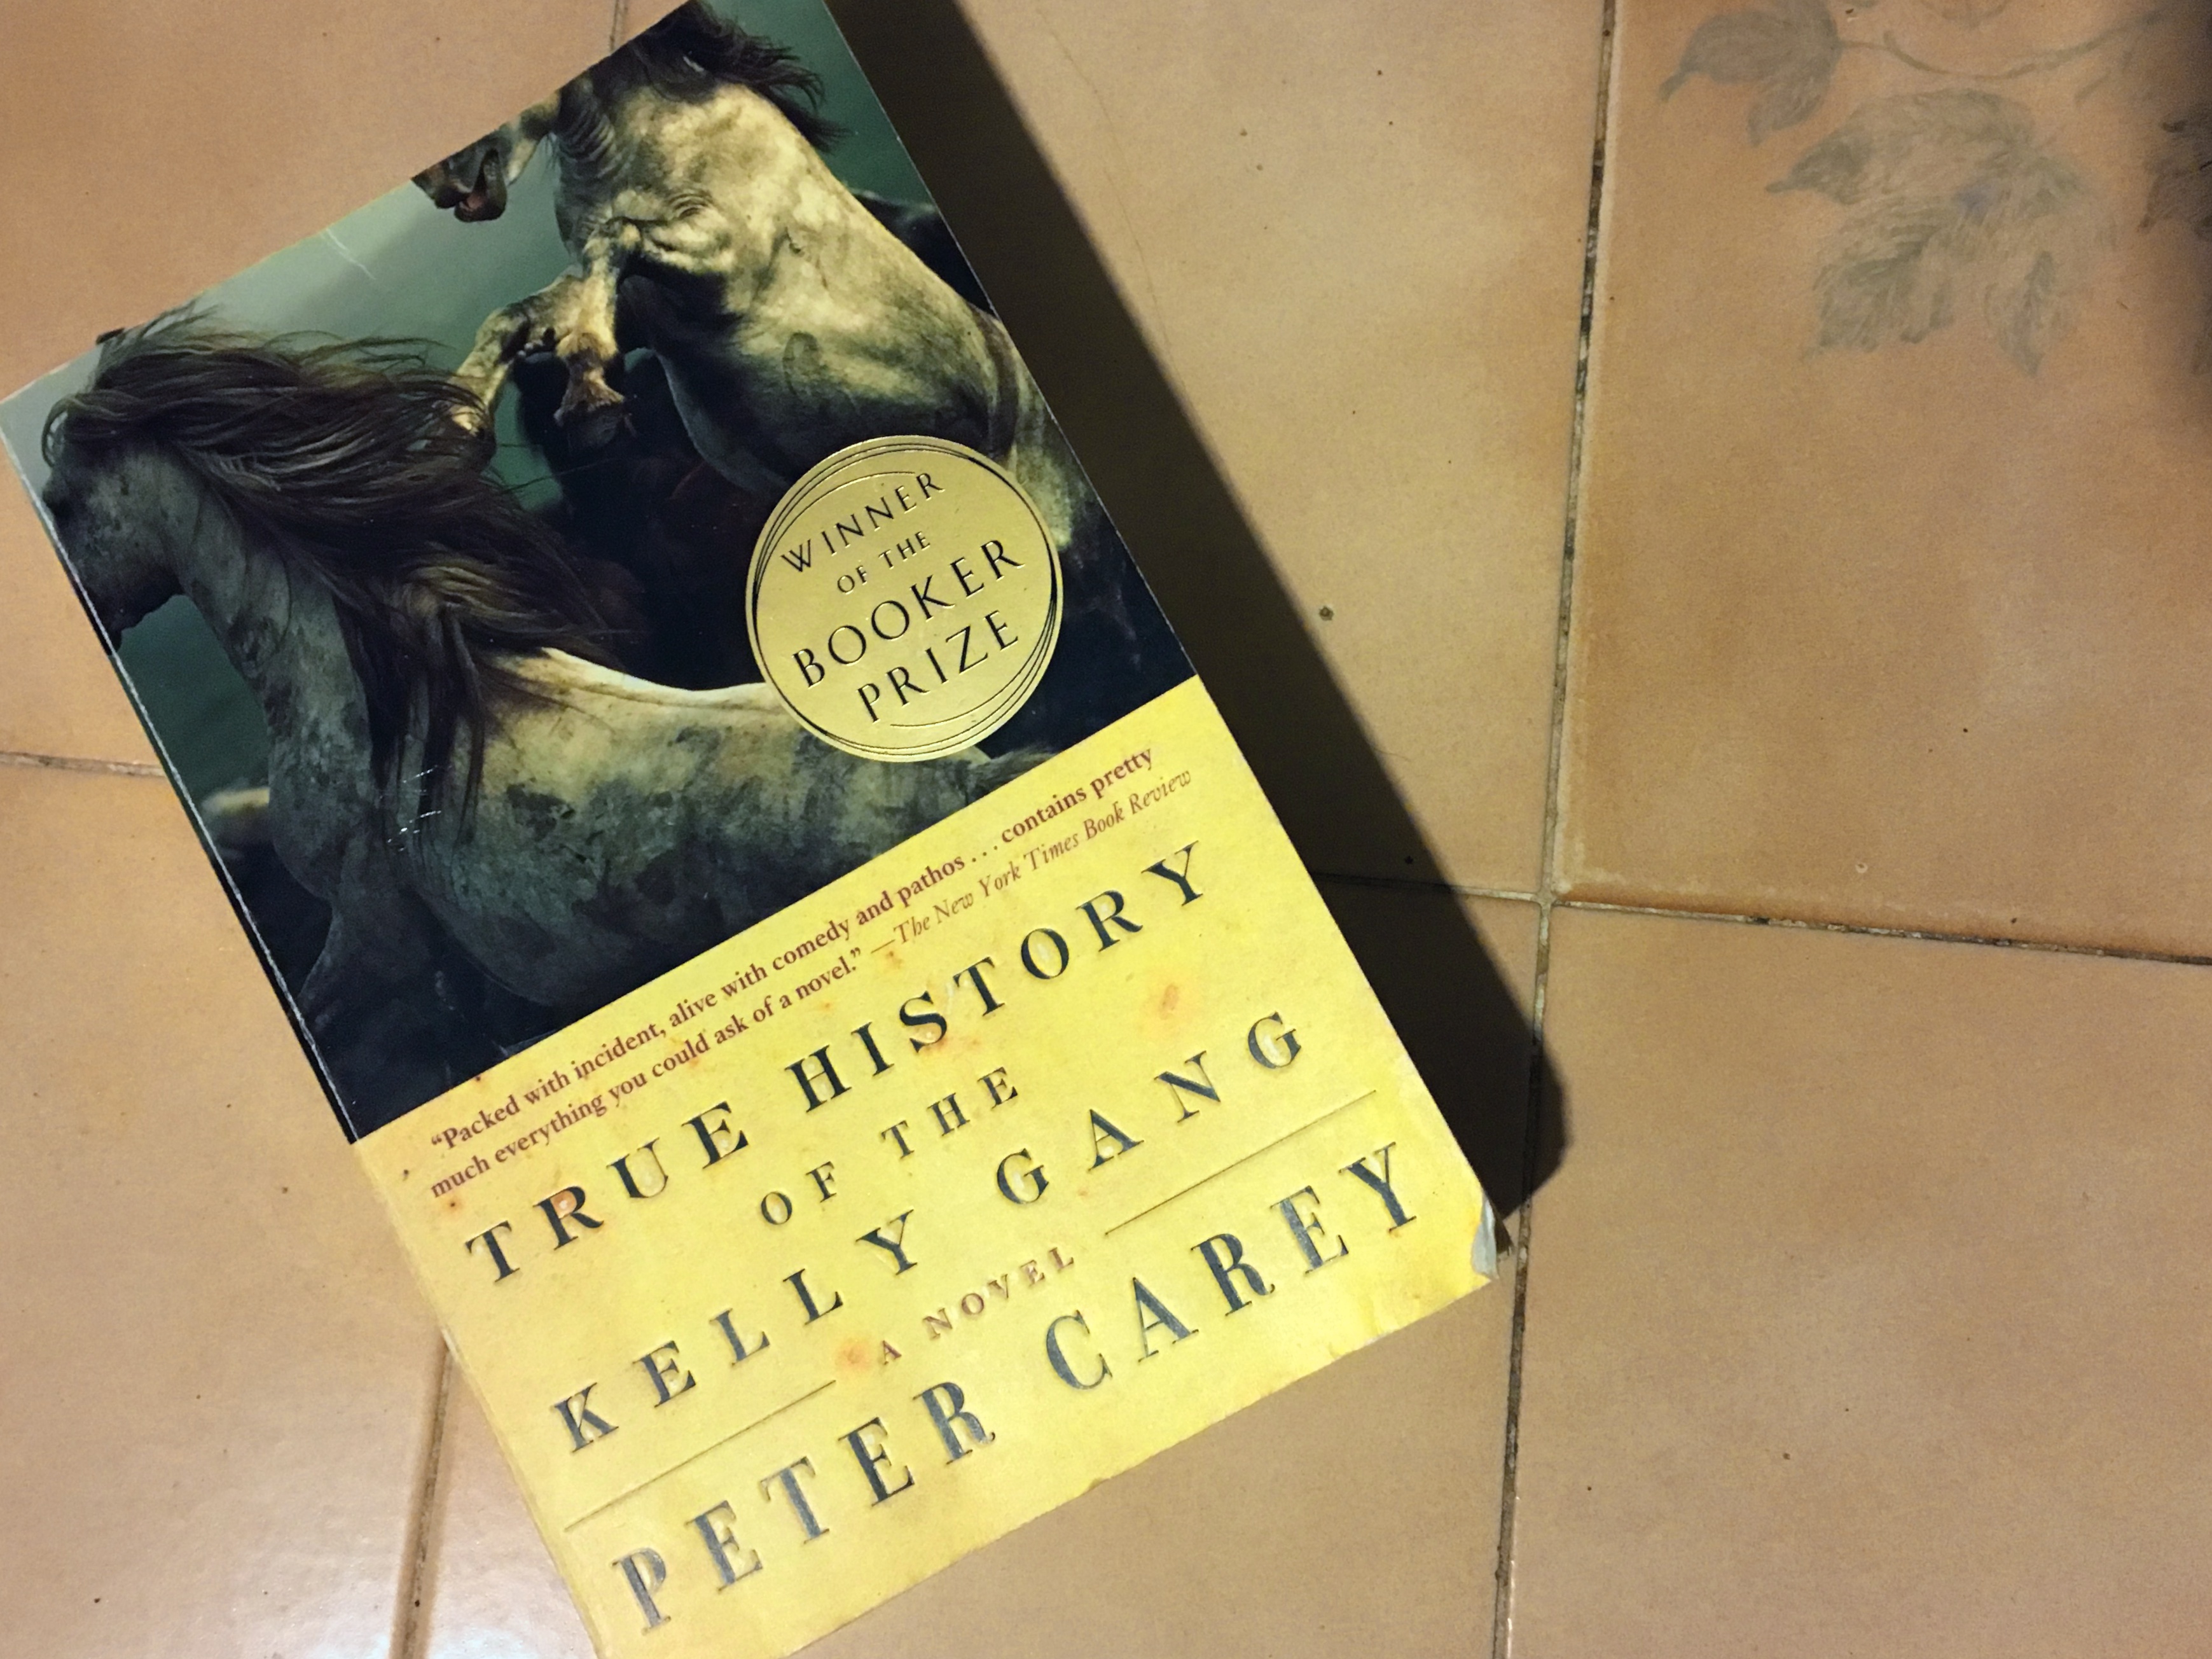
writing, poster, image, calligraphy